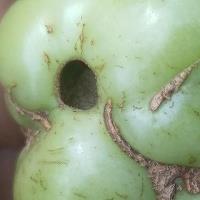
Crop: Tomato
Condition: helicoverpa-armigera-p